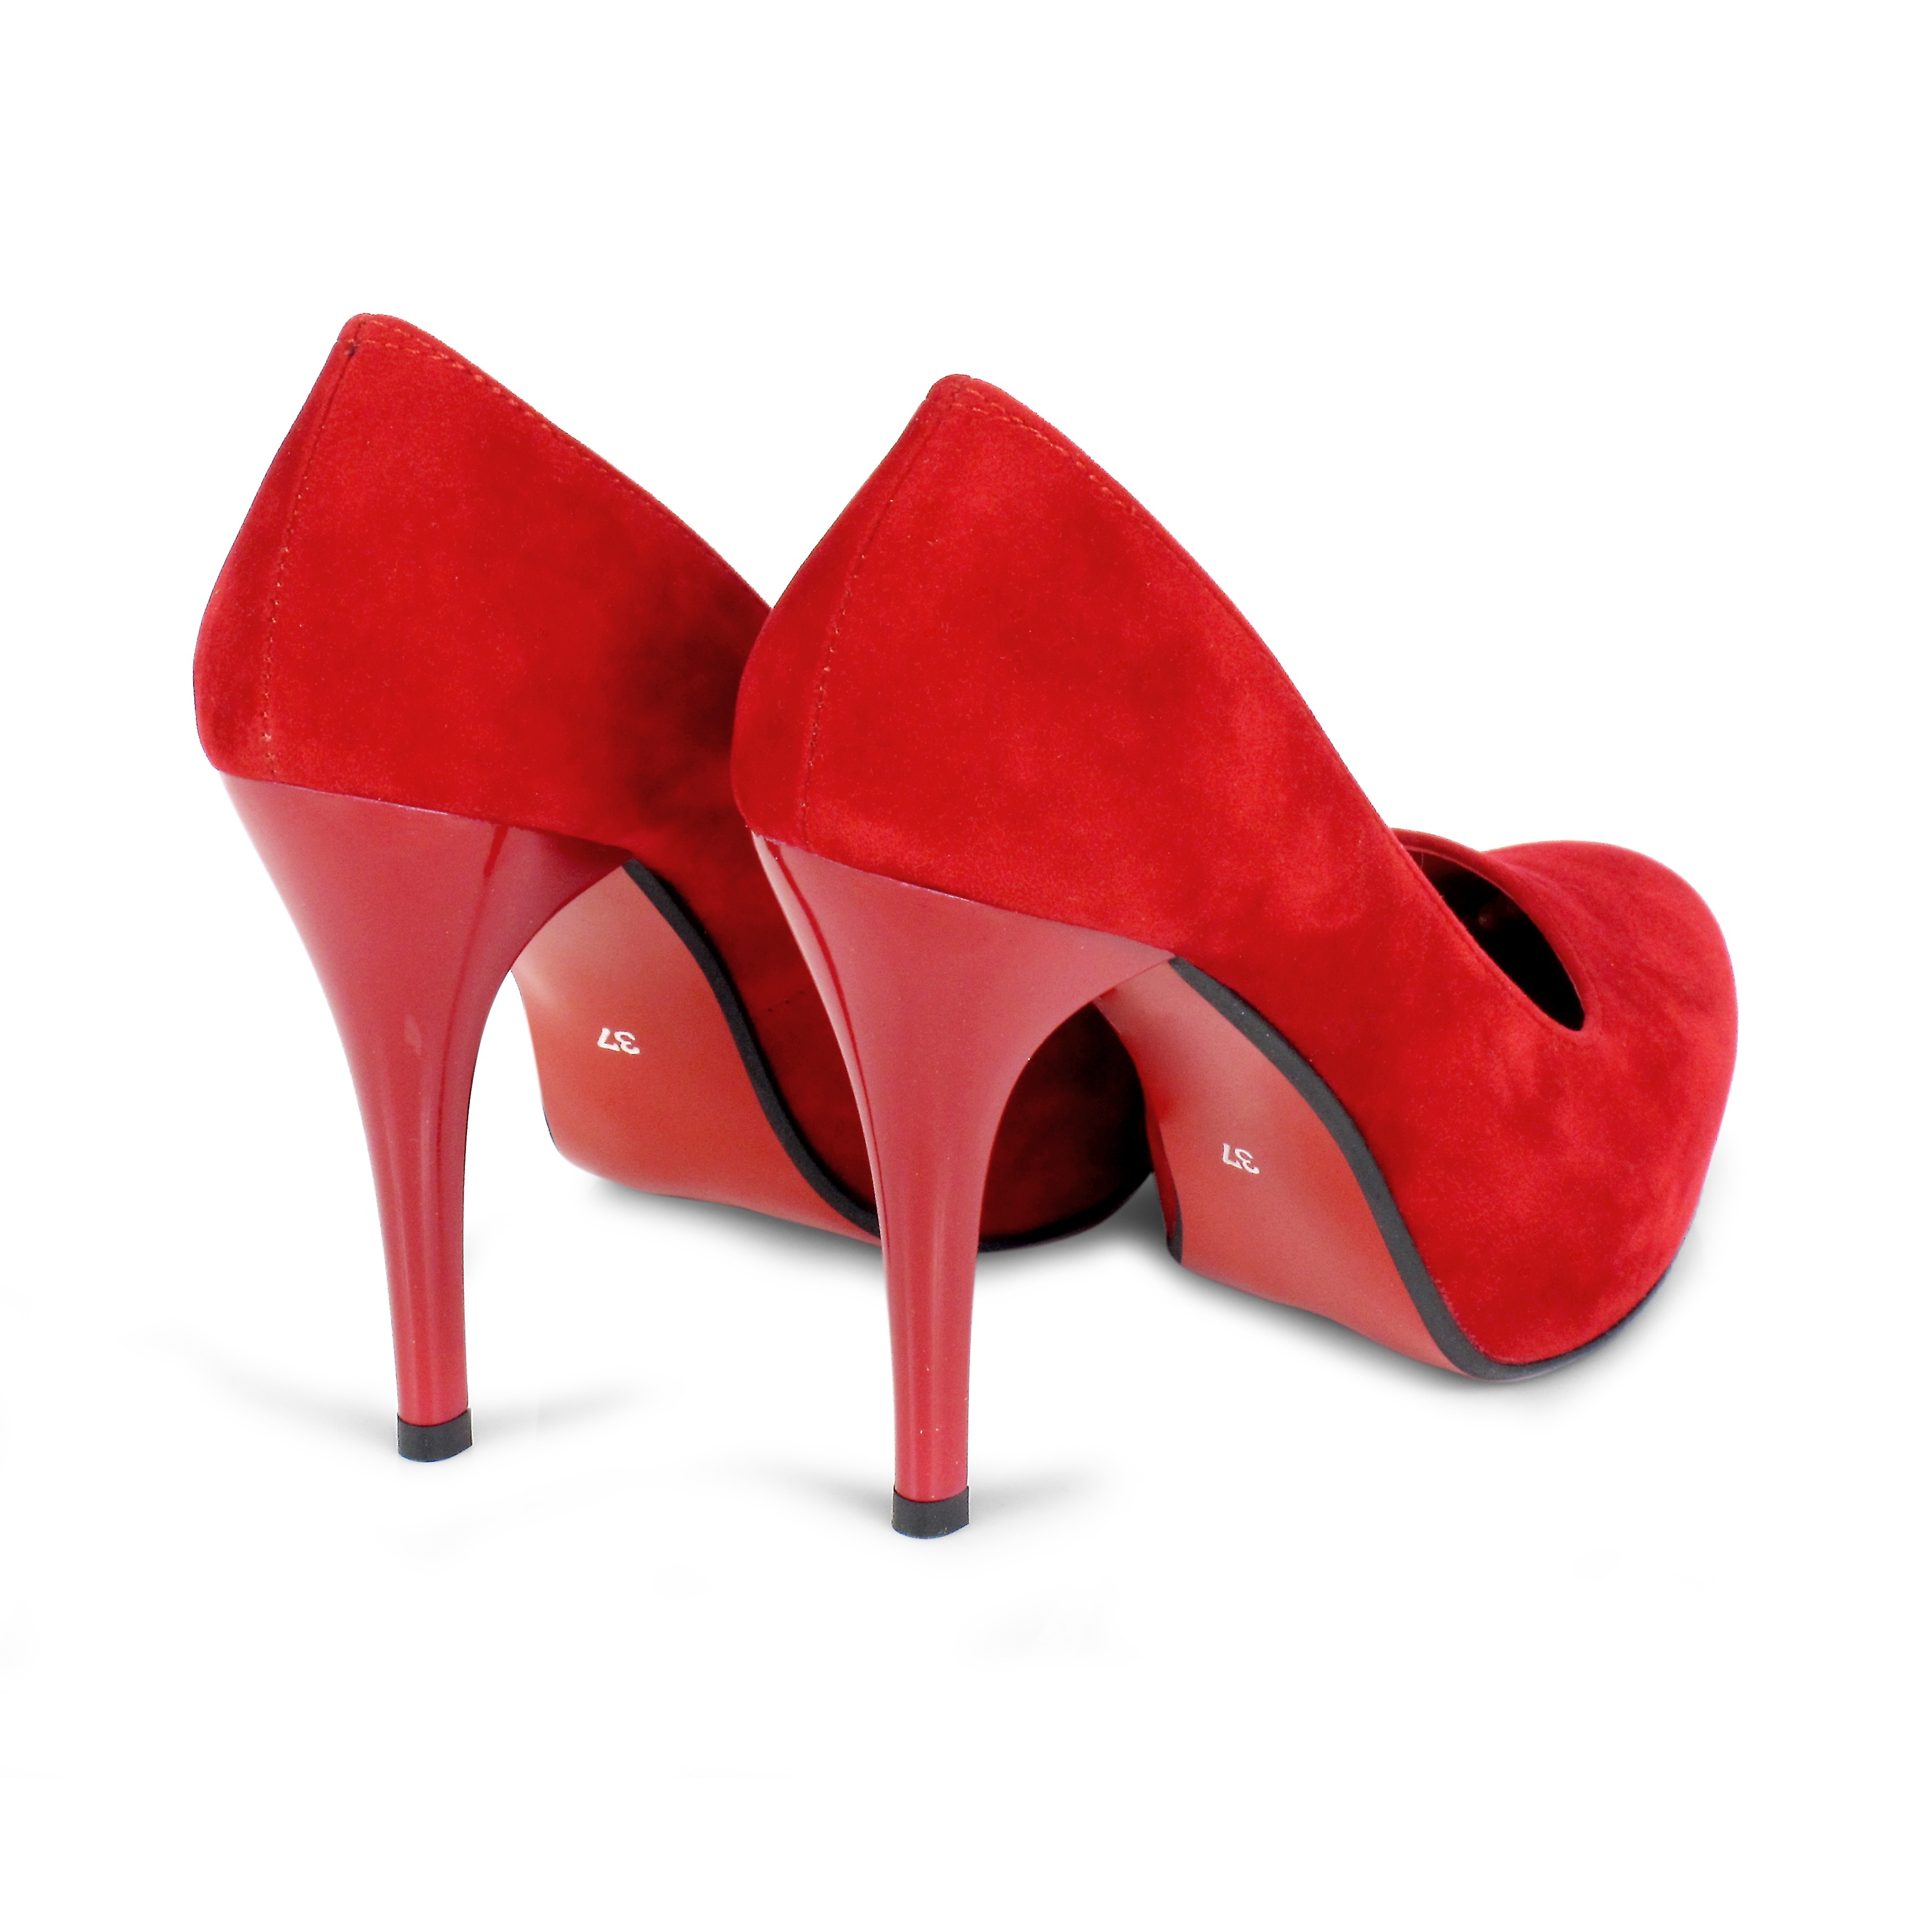
shoe, leather, leg, red, fashion, human body, textile, shoes, footwear, pumps, women's shoes, high heels, high heeled footwear, outdoor shoe, basic pump